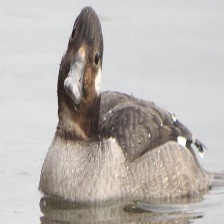
Species: BUFFLEHEAD
Scientific name: BUCEPHALA ALBEOLA
ImageNet parent category: drake